Dick Clark

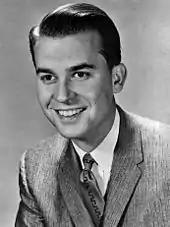
Clark in 1961

In 1952, Clark moved to Drexel Hill, Pennsylvania, a suburb of Philadelphia, where he took a job as a disc jockey at radio station WFIL, adopting the Dick Clark handle. WFIL had an affiliated television station (now WPVI) with the same call sign, which began broadcasting a show called "Bob Horn's Bandstand" in 1952. Clark was responsible for a similar program on the company's radio station and served as a regular substitute host when Horn went on vacation. In 1956, Horn was arrested for drunk driving and was subsequently dismissed. On July 9, 1956, Clark became the show's permanent host.